Upsilon

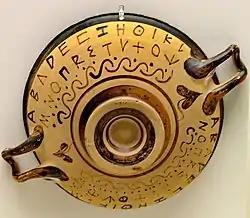
The Greek alphabet on a black figure vessel, with a V-shaped upsilon

The name of the letter was originally just (also called , hence "hyoid", meaning 'shaped like the letter '), but the name changed to (= , 'u-plain' or 'u-simple') to distinguish it from , which had come to have the same pronunciation.